Samshvilde Sioni church

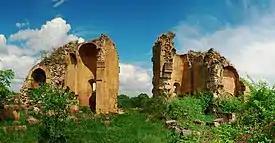
Ruins of the Samshvilde Sioni church

Samshvilde Sioni church is a ruined Georgian Orthodox cathedral from the medieval period. It is one of the main architectural features of the historic site of Samshvilde, located in Georgia's southern region of Kvemo Kartli. A centralized domed building with apsed sanctuary and pastophoria, the church was built between 759 and 777. It is now in ruins and only fragments of the eastern wall remain standing. The church is inscribed on the list of the Immovable Cultural Monuments of National Significance of Georgia.